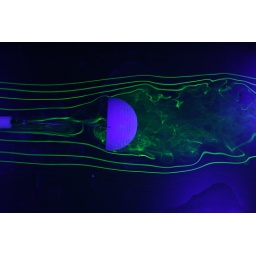
Using a wiffle ball to model a ribbon drogue (parachute) in a water channel.